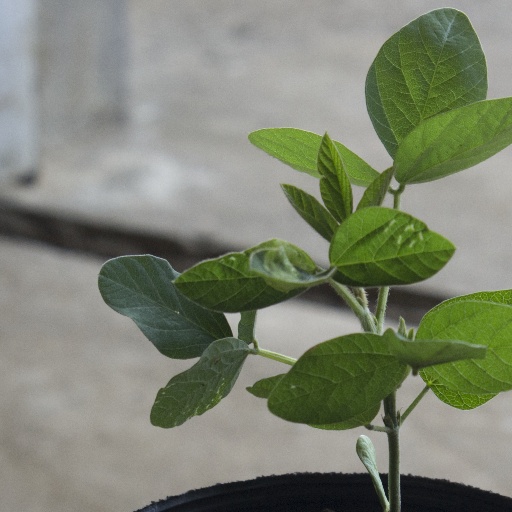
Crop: soybean